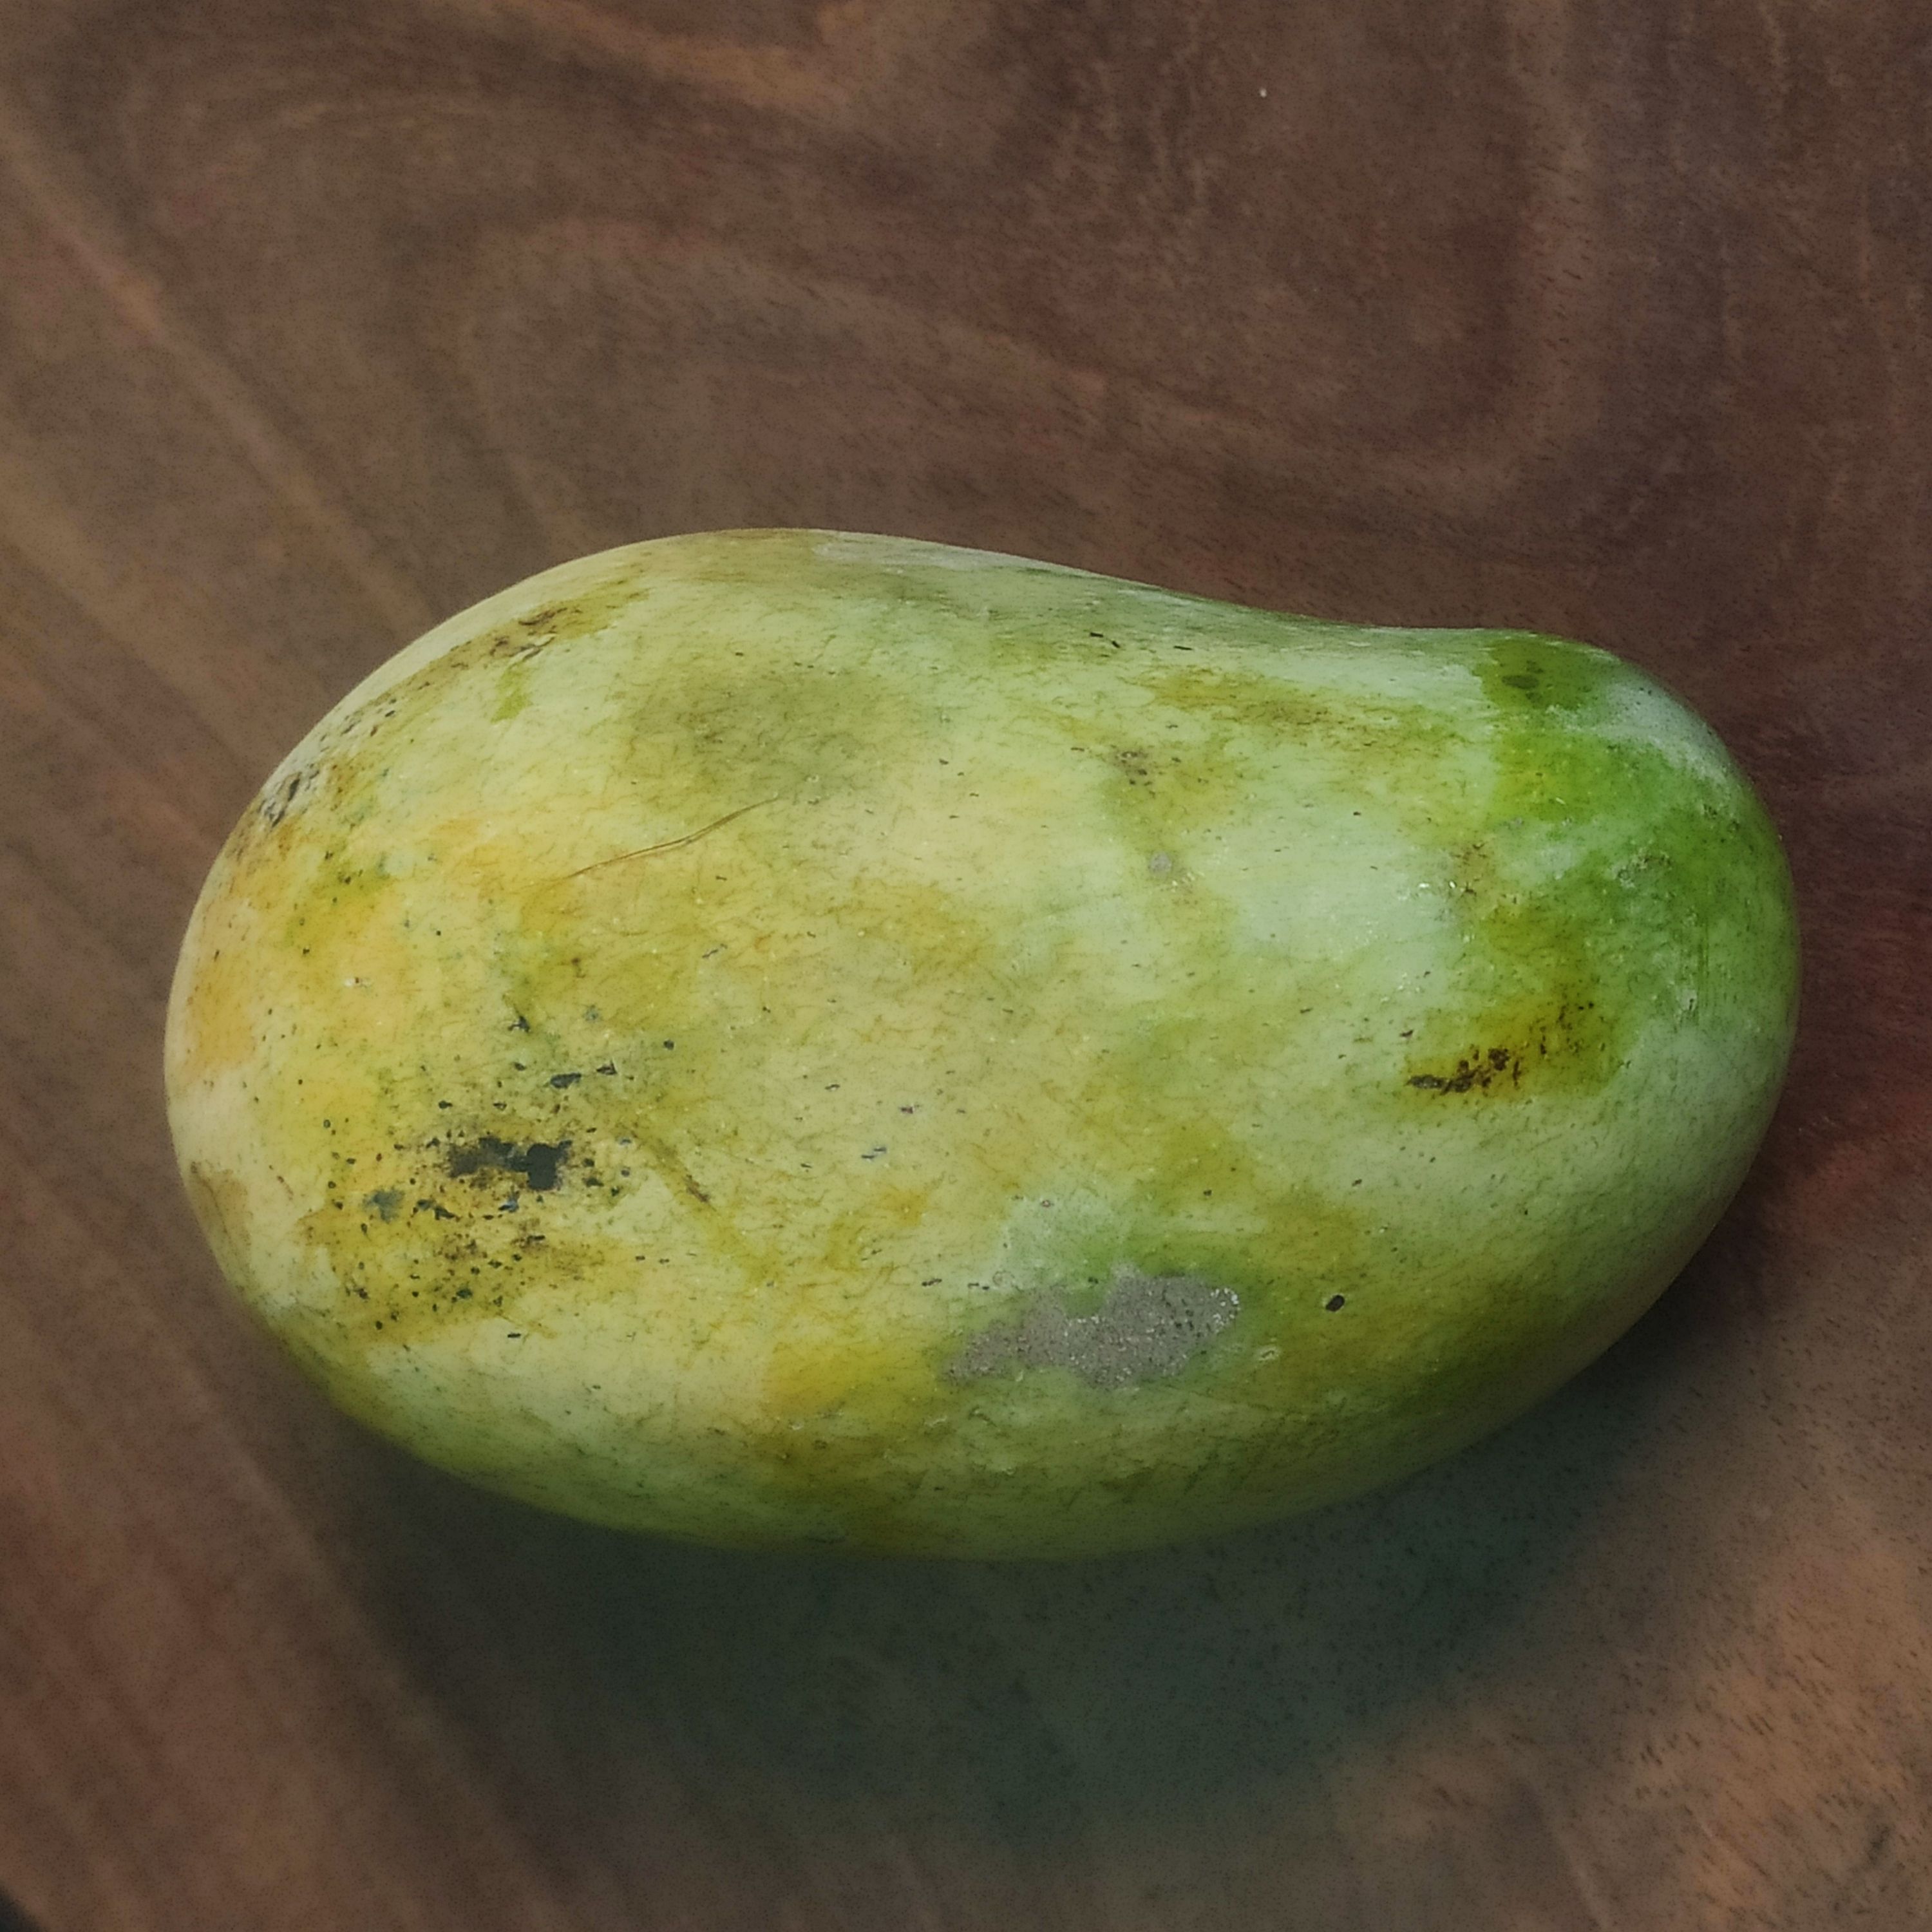
Fruit: mango
Grade: 2nd-grade